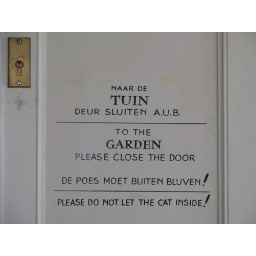
sign in the van loon huis